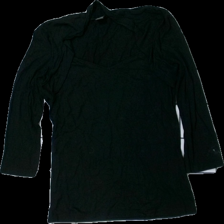
View: front
Type: Top
Category: Ladies
Brand: Esprit
Colors: Black
Material: 100% viscose
Cut: Regular
Size: L
Season: All
Stains: Major
Damage location: middle center
Damage 2: fläck arm
Damage 2 location: middle right
Price range: <50
Recommended usage: Export
Description: svart långärmad tröja med fläckar på arm